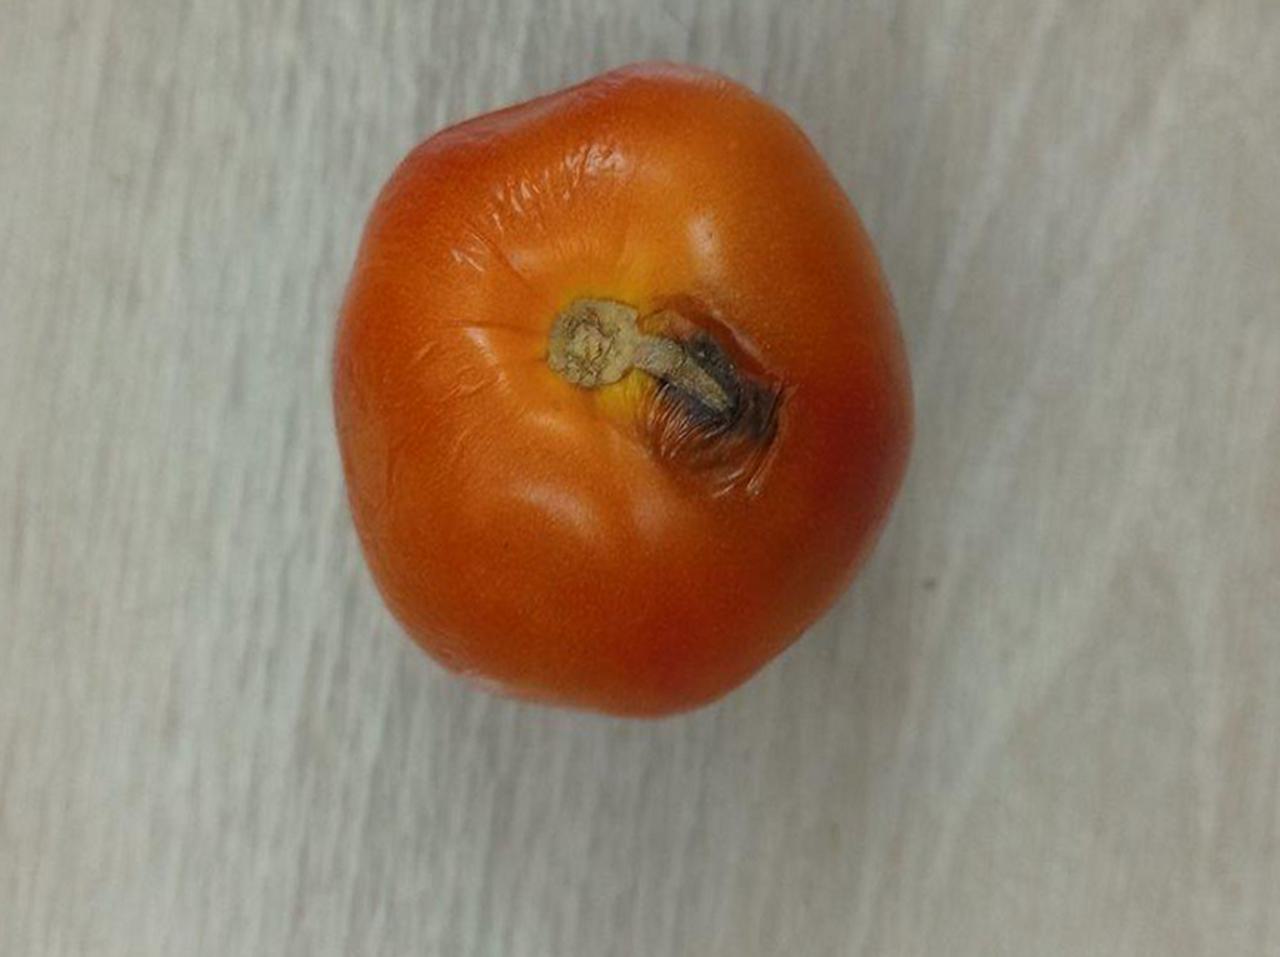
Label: Rotten